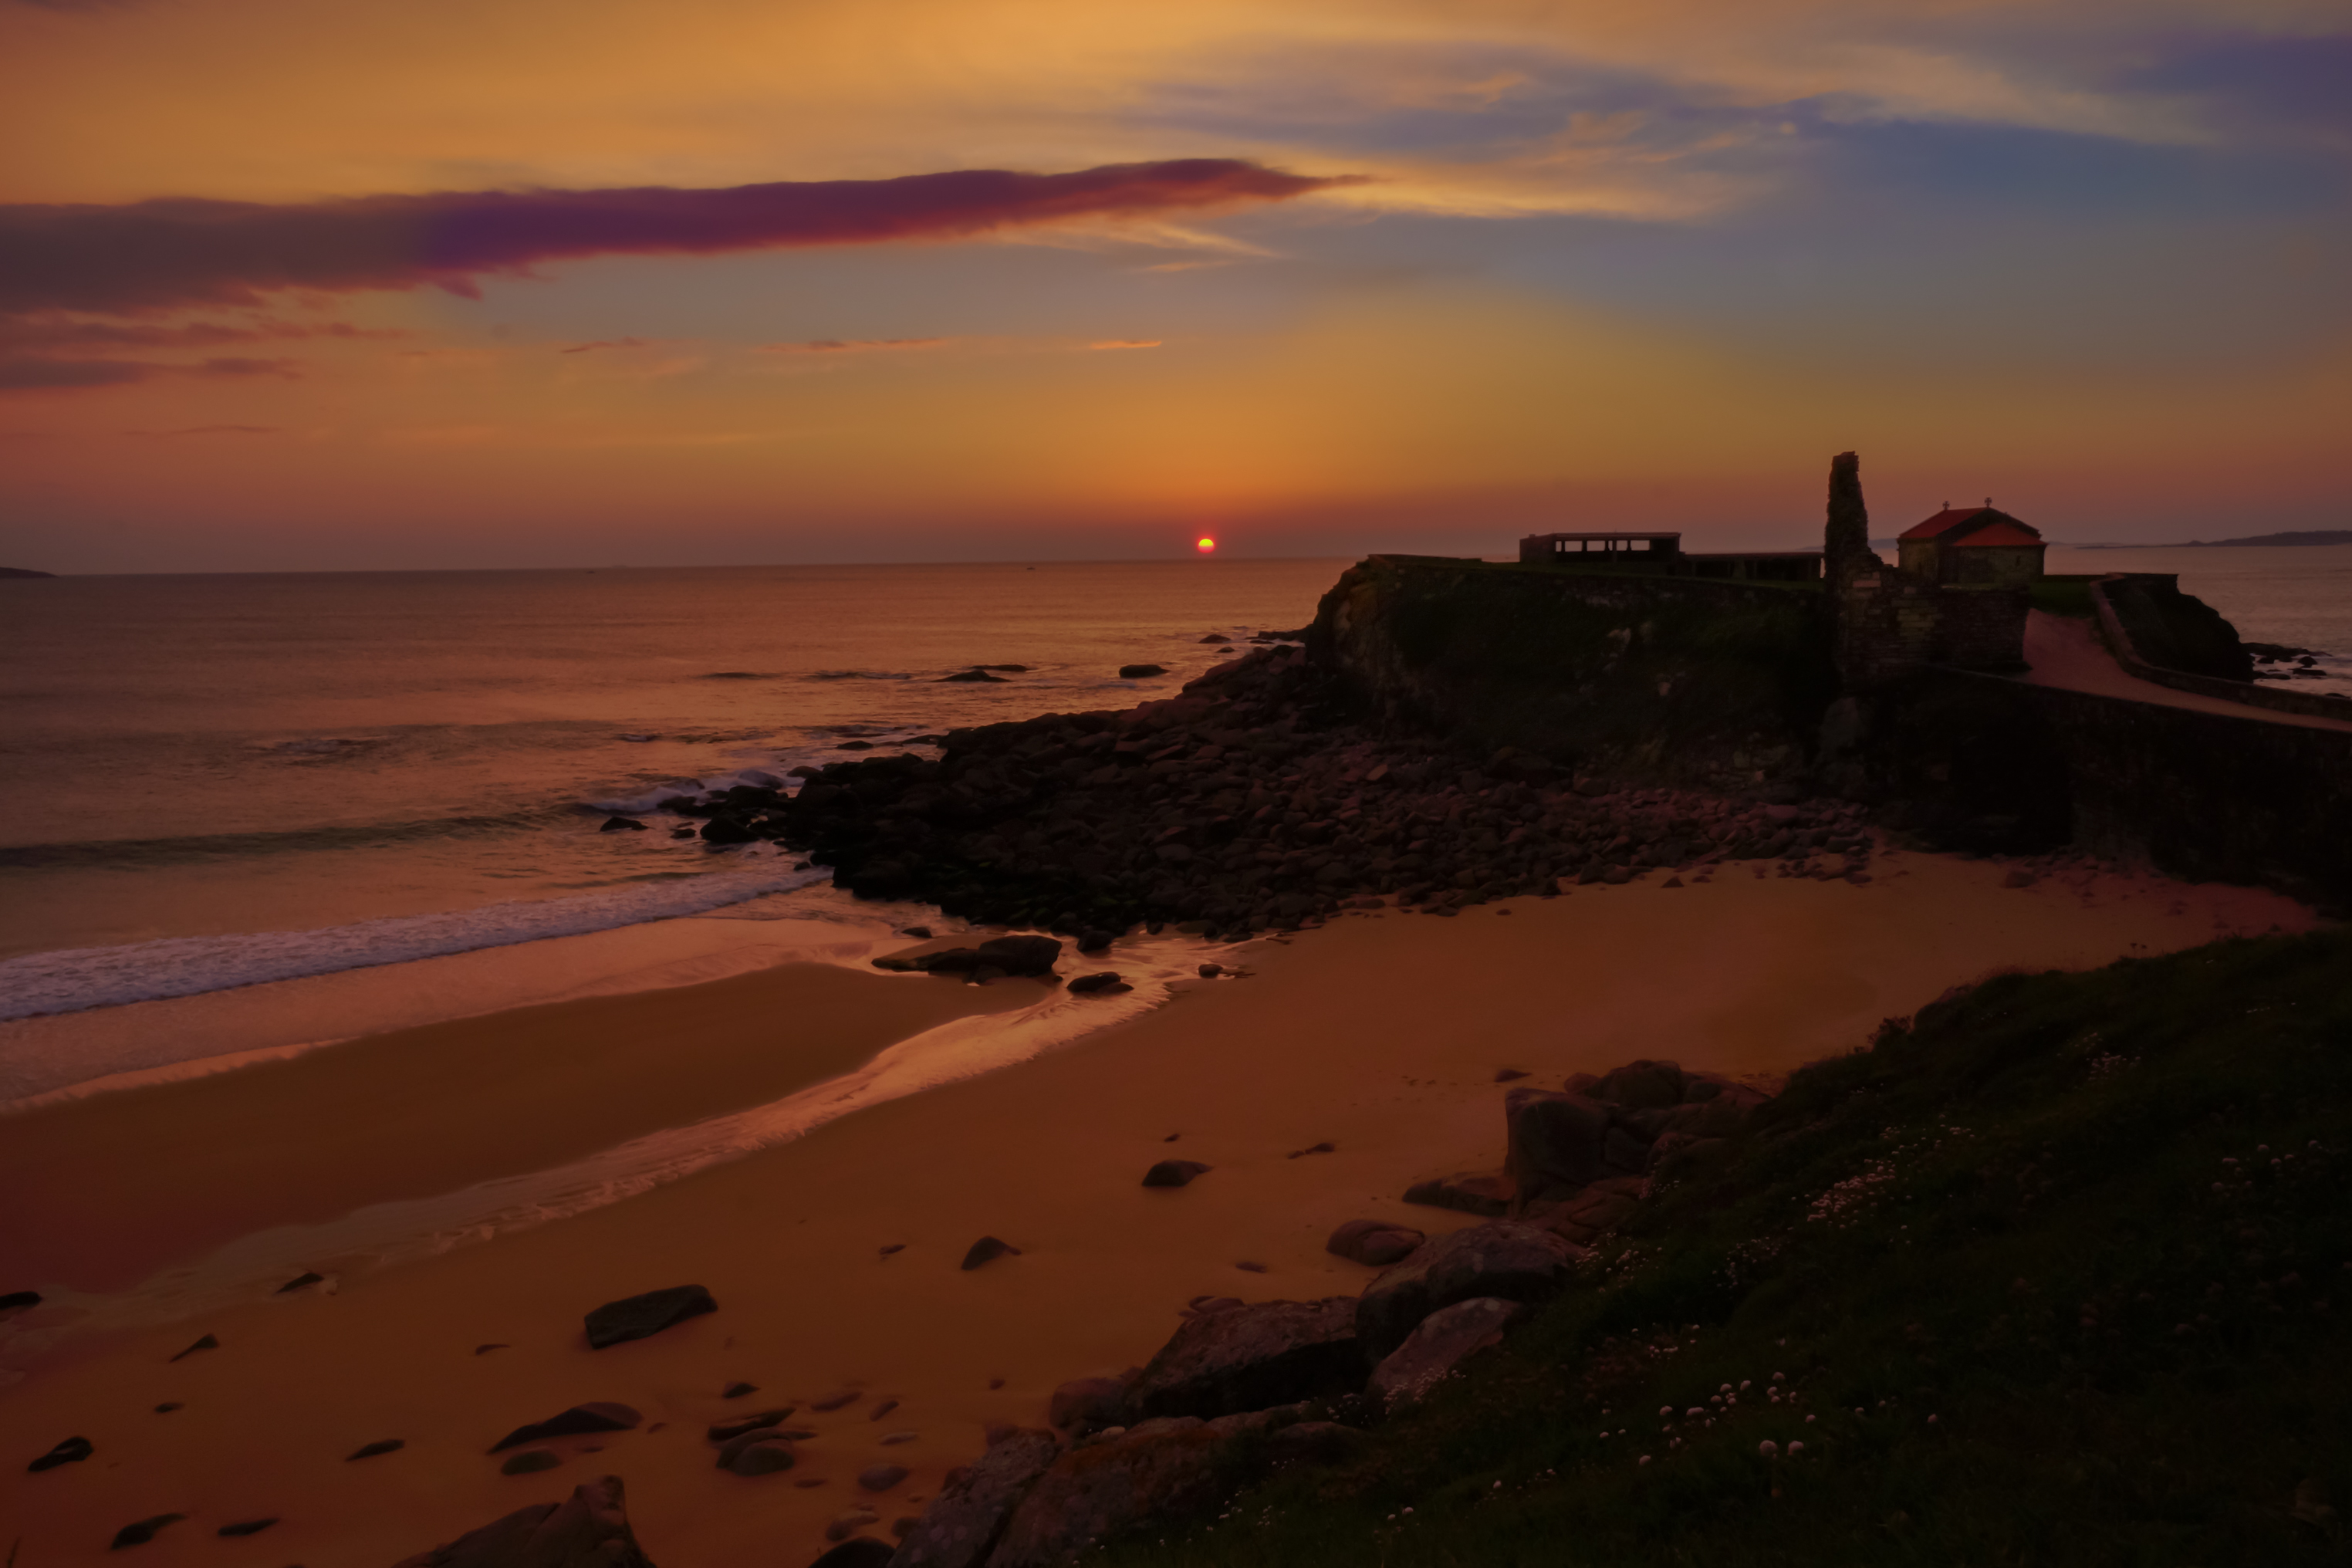
beach, landscape, sea, coast, sand, ocean, horizon, cloud, sunrise, sunset, morning, shore, wave, dawn, photo, dusk, evening, bay, body of water, spain, puestadesol, galicia, pontevedra, paisajes, alanzada, ogrove, a77, espana, cape, g, ggl1, gaby1, xovesphoto, sonya77, sony16105mm, gphoto, xelodegalicia, afterglow, gabrielcoru a, gabycoru a, wind wave